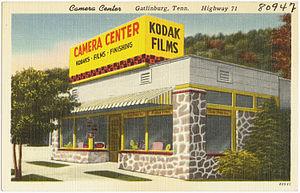
Kodak est une entreprise américaine ayant fabriqué des produits et fournissant des services dans le domaine de la photographie, du cinéma, de l'informatique, de la radiologie et de l'impression.